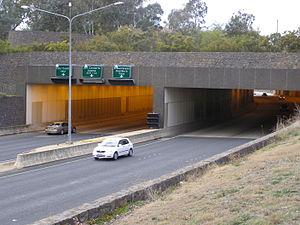
Parkes Way est un des principaux axes routiers de Canberra, la capitale fédérale australienne, qui relie l'échangeur de Glenloch à Kings Avenue. Il longe le lac Burley Griffin.